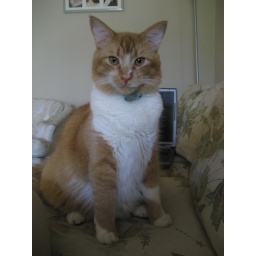
He can never figure out what that little, silvery, clicky box is doing in his face all the time.